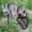
Label: cat